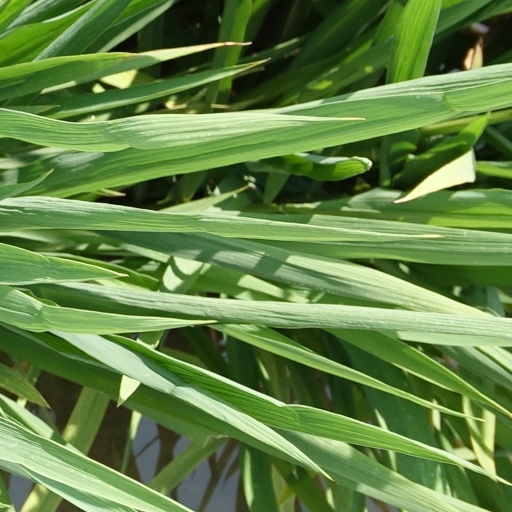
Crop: rice